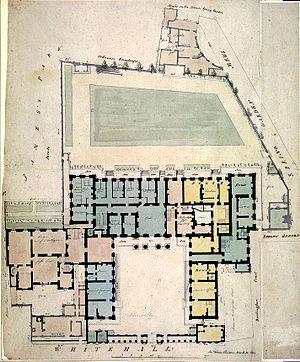
Horse Guards Parade est une grande place située derrière la rue Whitehall dans la Cité de Westminster à Londres.